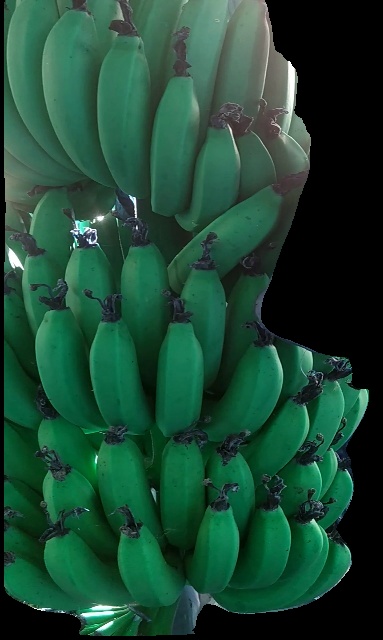
Variety: pachbale
Grade: grade1